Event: Nepal Earthquake
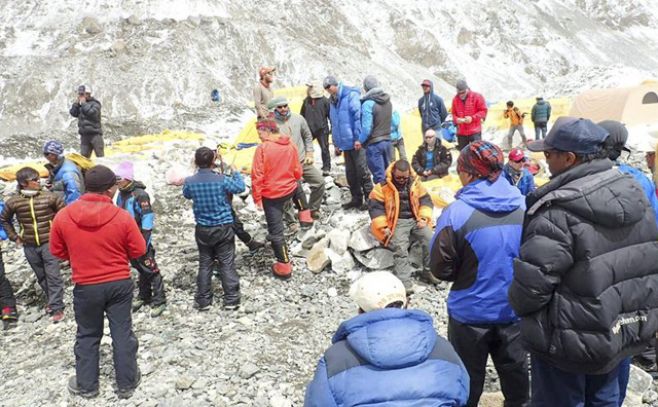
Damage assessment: no_damage